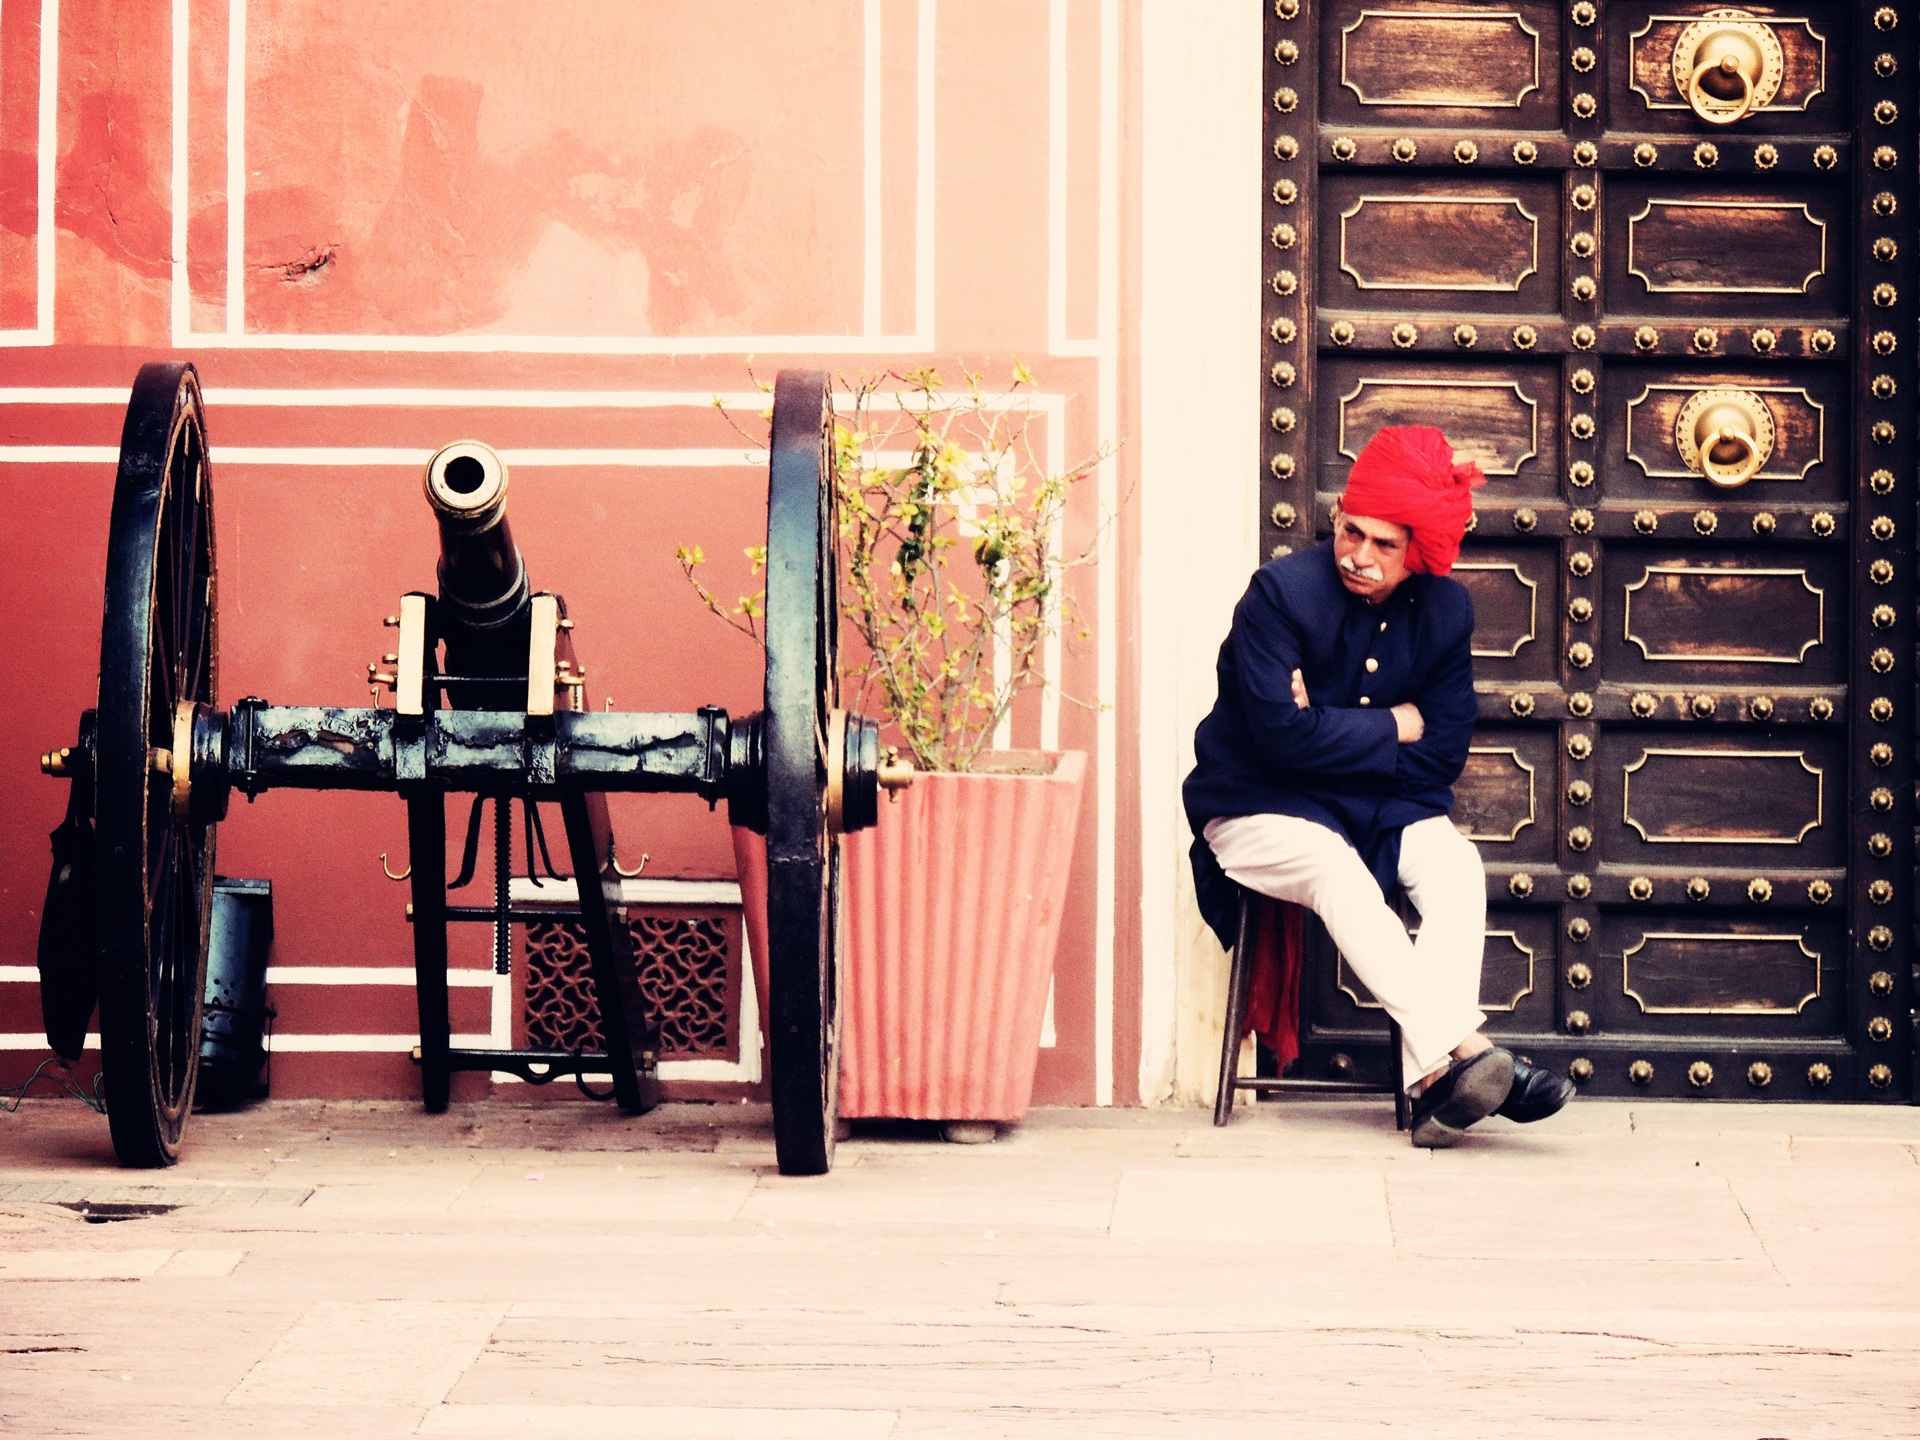
architecture, old, sandstone, monument, travel, red, castle, ancient, historic, photograph, fort, cannon, india, indian, mughal, rajasthan